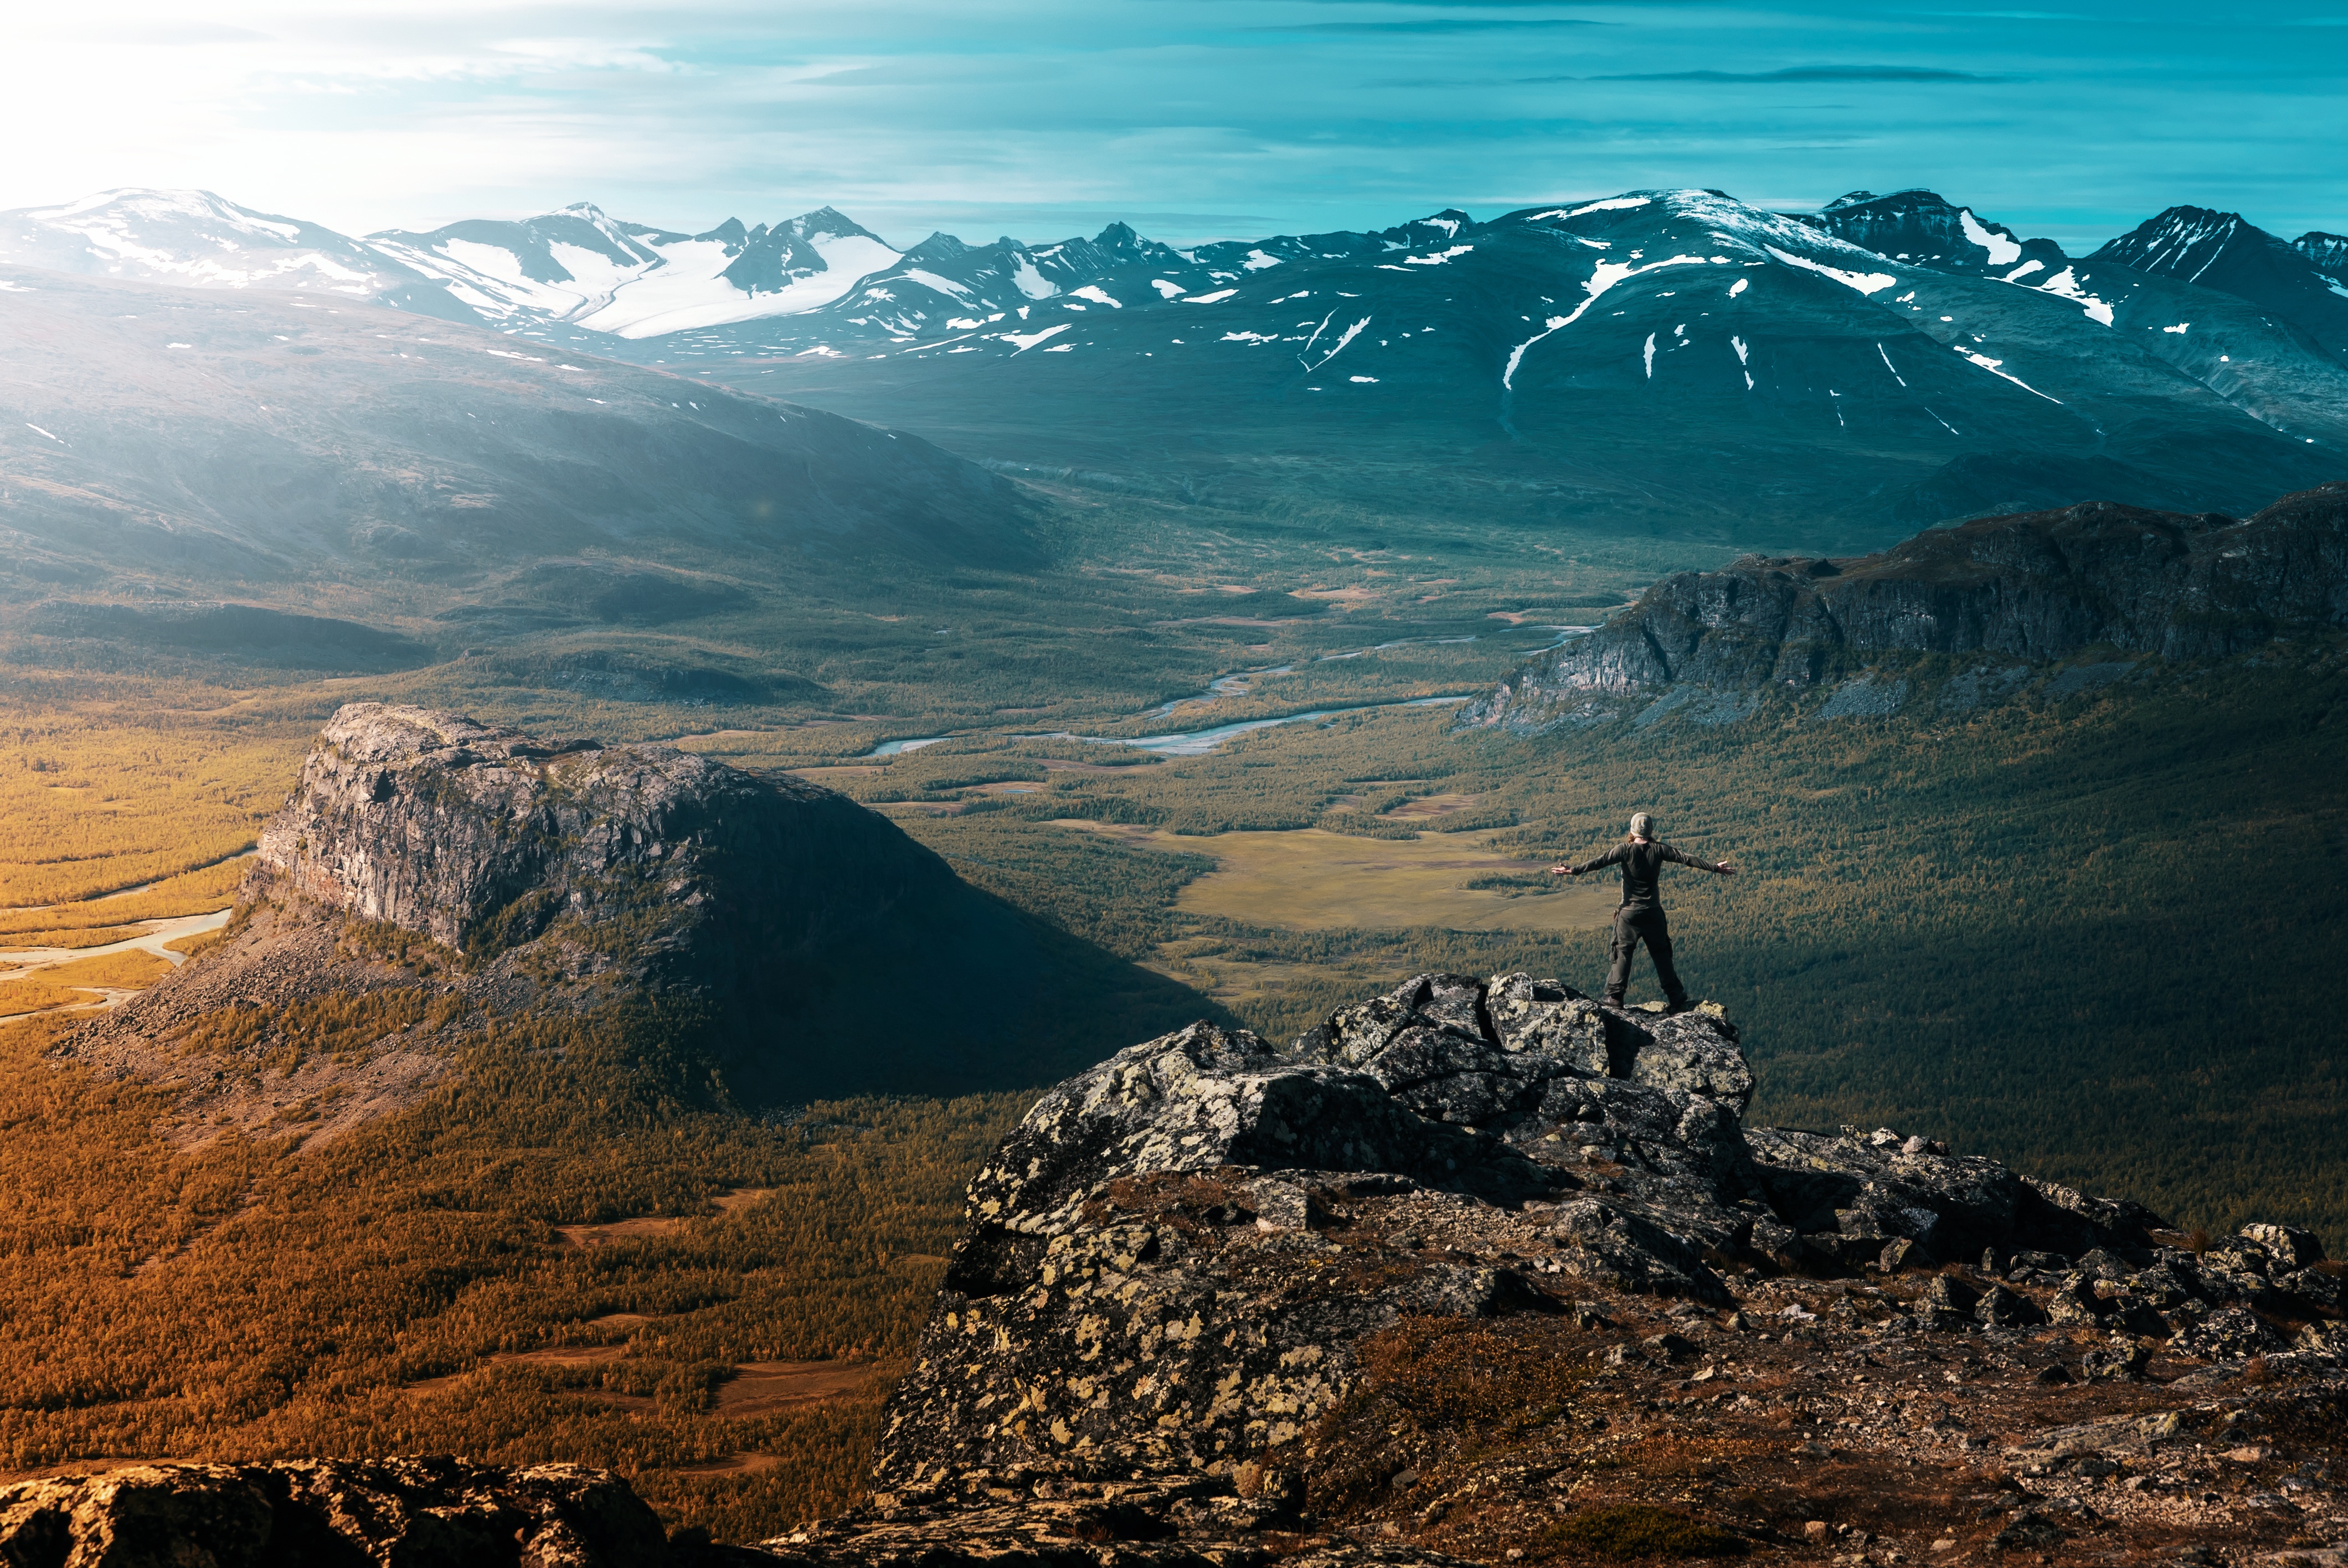
landscape, nature, rock, wilderness, walking, mountain, cloud, hill, adventure, river, valley, mountain range, terrain, ridge, summit, alps, plateau, fell, landform, geographical feature, atmospheric phenomenon, mountainous landforms